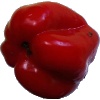
Label: Pepper Red 1